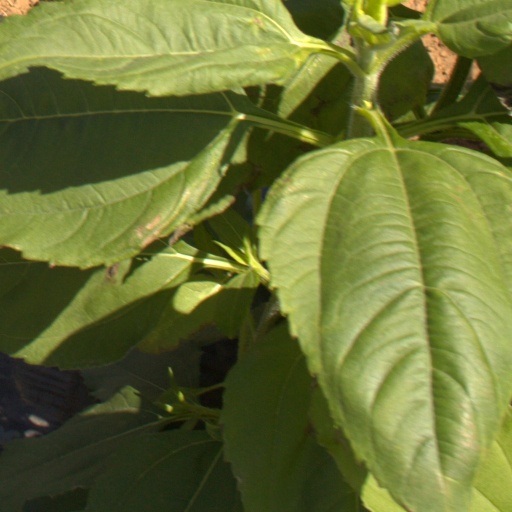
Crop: Jerusalem artichoke